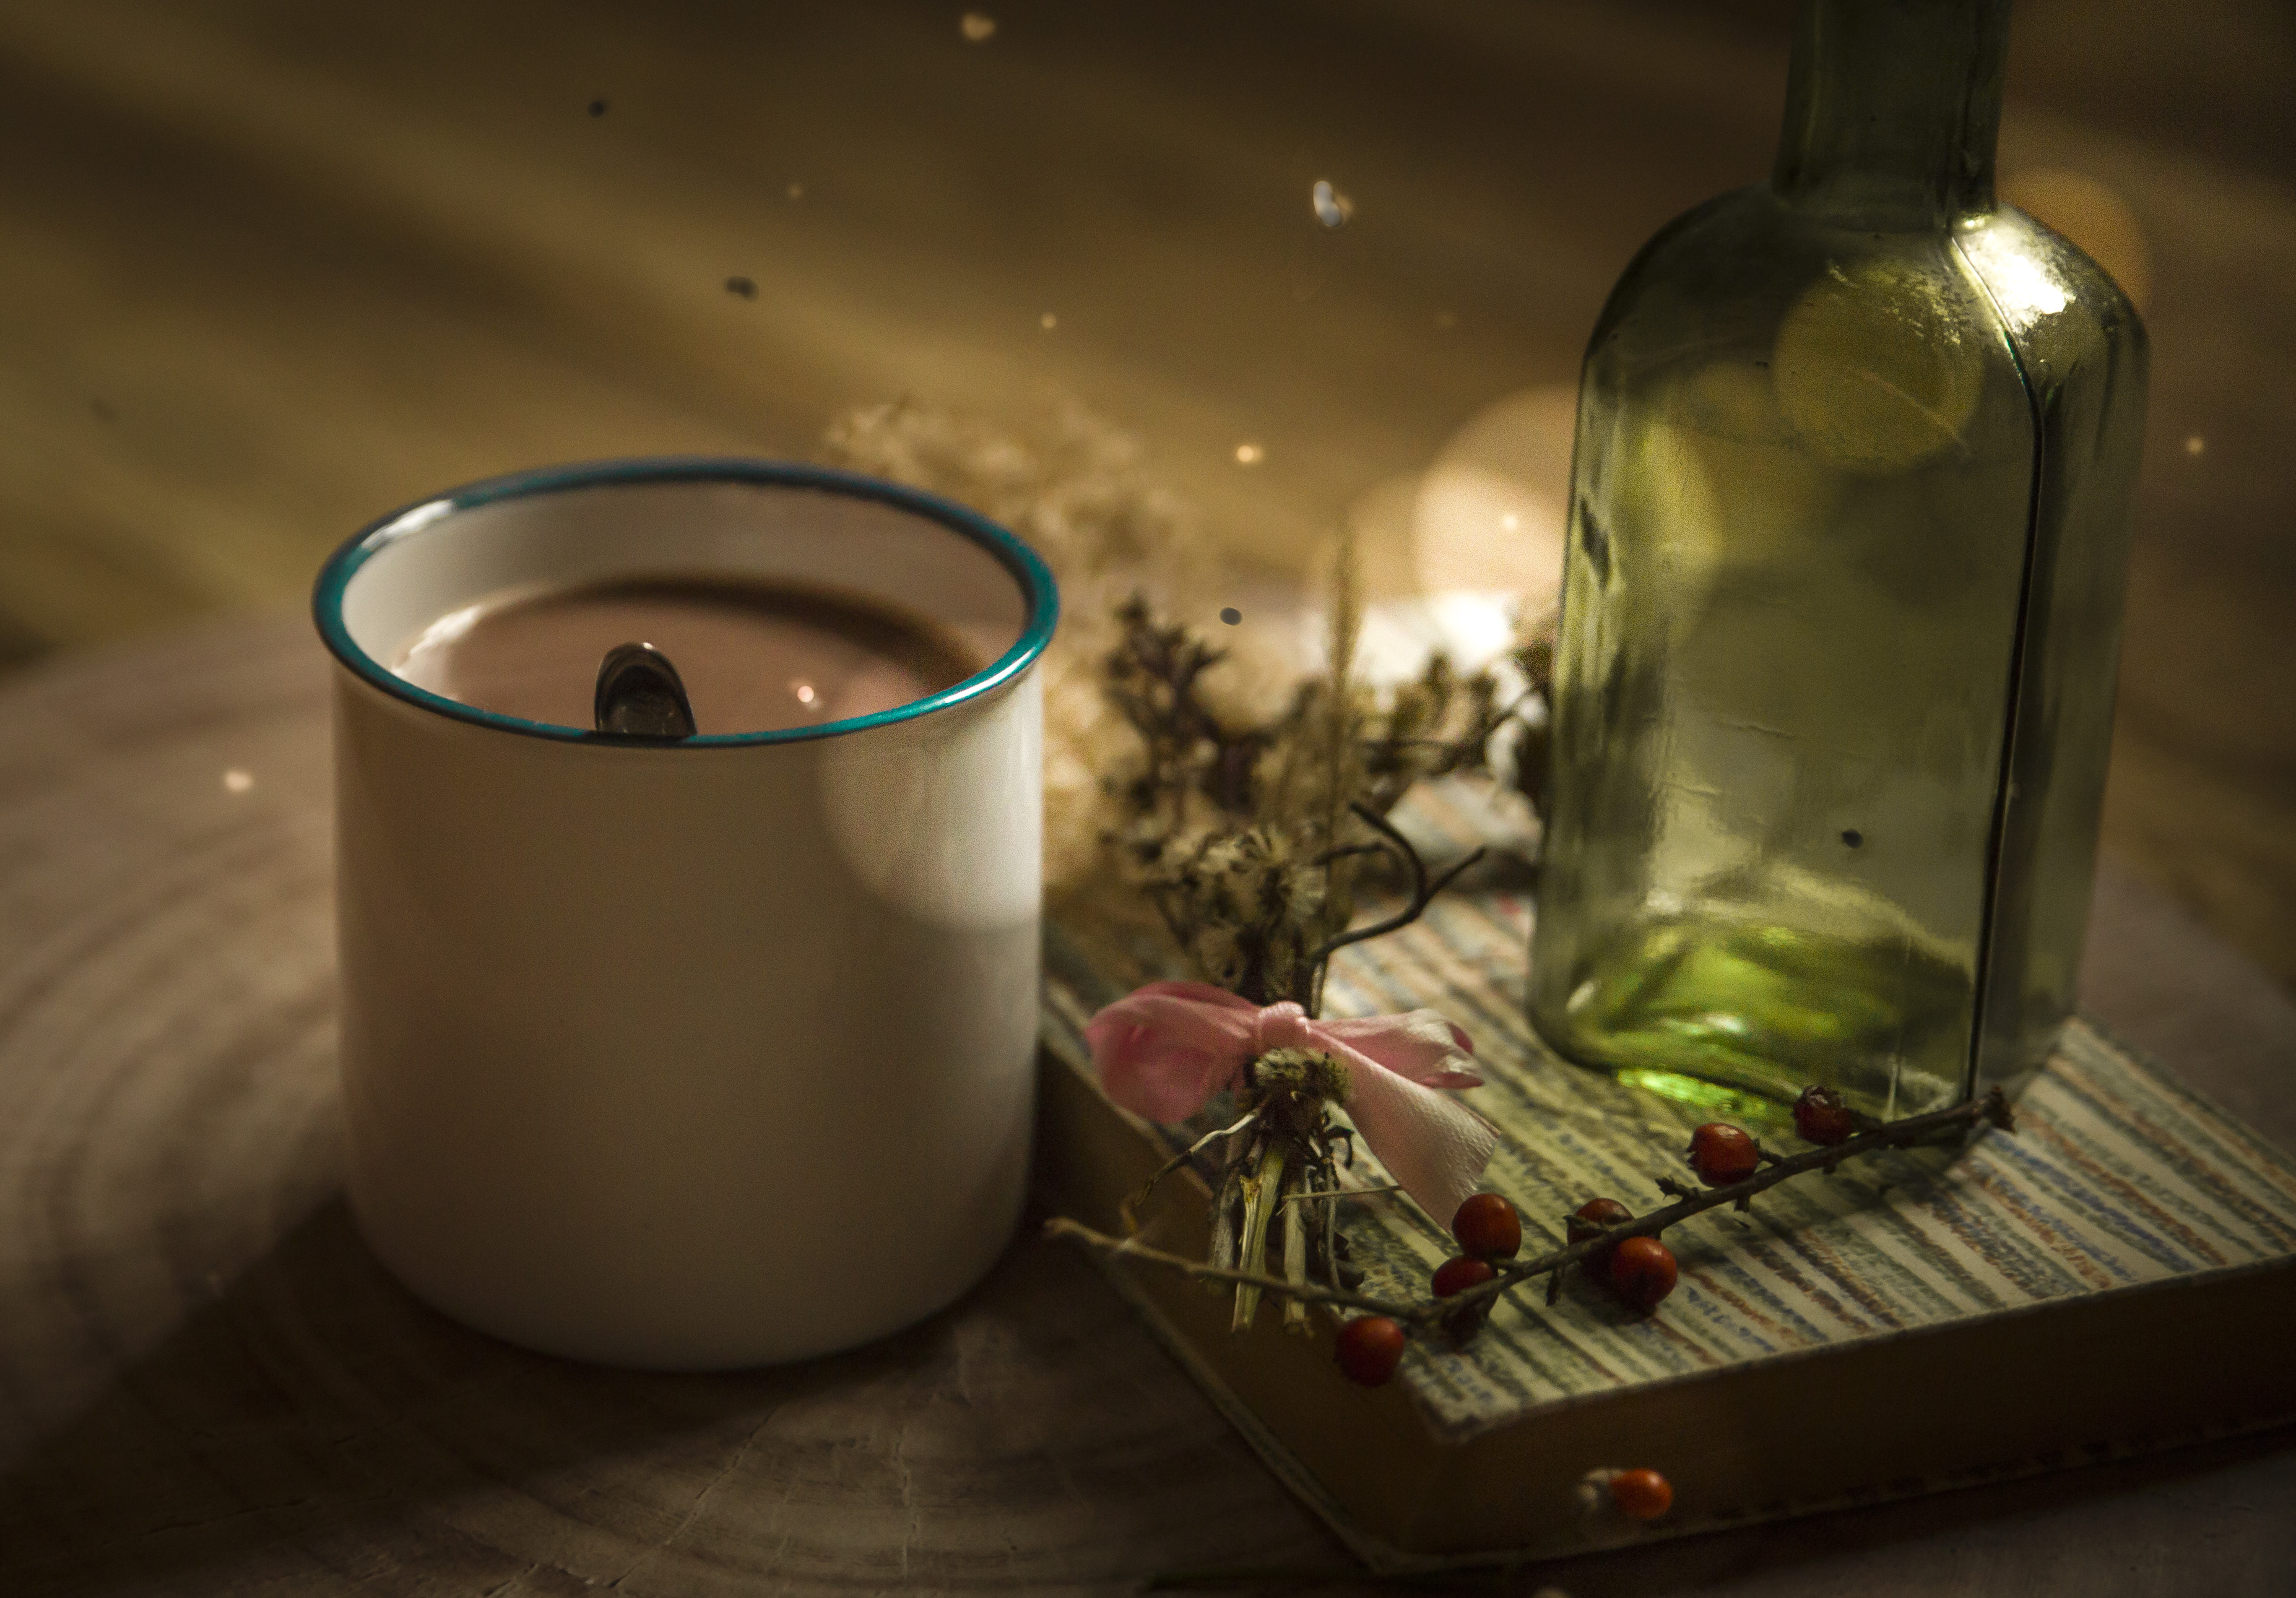
cocoa, chocolate, milch, drink, hot, morning, sweet, flower, old, glass, green, book, novel, relaxing, reading, home, drinkware, liquid, fluid, gas, glass bottle, barware, technology, art, candle, event, science, flower arranging, still life photography, cylinder, room, audio equipment, still life, Transparent material, floral design, metal, artificial flower, darkness, floristry, wine bottle, fashion accessory, reflection, fire, macro photography, night, automotive lighting, ornament, interior design, distilled beverage, visual arts, champagne stemware